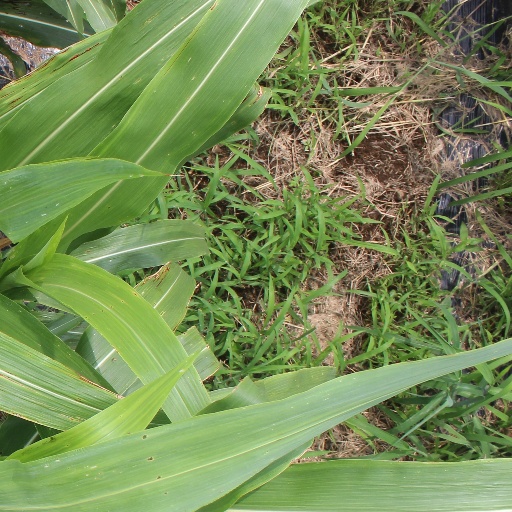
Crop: sorghum